Shuysky Tribute

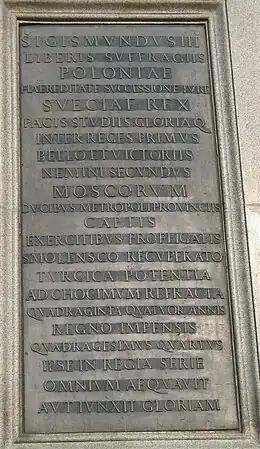
Western plaque on Sigismund's column

King Sigismund III Vasa built a tomb for the captive Shuysky brothers in 1620. The Chapel of Moscow in Warsaw that contained it ceased to exist around 1768. Above the entrance to the chapel was a plaque reading as follows: